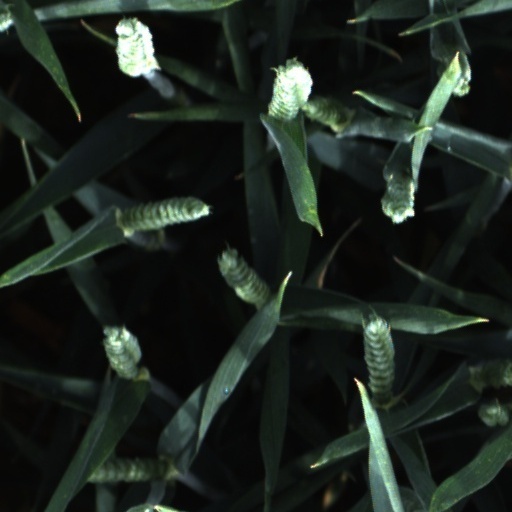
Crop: wheat